Gregg Knob

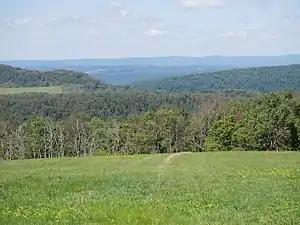
View from the northwestern side of Gregg Knob, looking northwest.

Gregg Knob is a summit near Afton, West Virginia, in the United States. With an elevation of , Gregg Knob is the 302nd highest summit in the state of West Virginia.